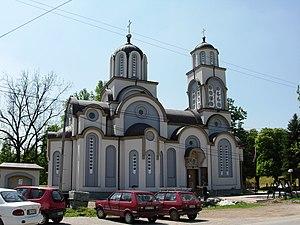
Beočin est une ville et une municipalité de Serbie. Situées dans la province autonome de Voïvodine, elles font partie du district de Bačka méridionale. Au recensement de 2011, la ville comptait 7 839 habitants et la municipalité dont elle est le centre 15 726.
L'éparchie de Syrmie est une éparchie, c'est-à-dire une circonscription de l'Église orthodoxe serbe. Elle se trouve au sud-ouest de la province de Voïvodine, en Serbie. Son siège se trouve à Sremski Karlovci. En 2006, elle est administrée par l'évêque Vasilije.